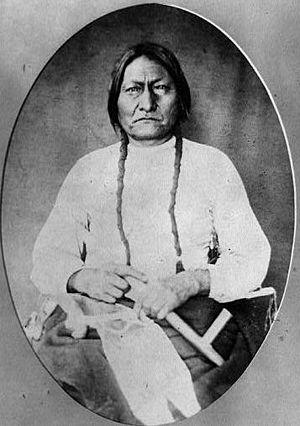
La guerre des Black Hills est une série de conflits qui oppose les Lakotas et ses alliés à l'armée des États-Unis, entre 1876 et 1877.
Sitting Bull ou Taureau assis, né vers 1831 dans l'actuel Dakota du Sud et mort le 15 décembre 1890 dans la réserve indienne de Standing Rock, est un chef de tribu et médecin des Lakotas Hunkpapas. Il est l'un des principaux Amérindiens résistants face à l'armée américaine, notable pour son rôle dans les guerres indiennes et très particulièrement la bataille de Little Bighorn du 25 juin 1876 où il affronte le général Custer.
Cet article traite des événements qui se sont produits durant l'année 1877 au Canada.